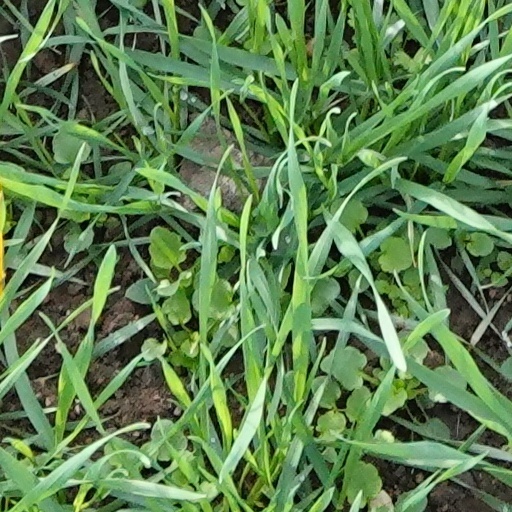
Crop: wheat